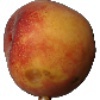
Label: Peach 1